J. P. Morgan

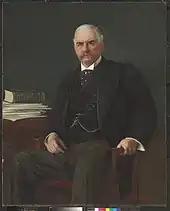
Portrait of J. P. Morgan; "Cutthroat Capitalist" –Oil on canvas by Fedor Encke, 1903

In his ascent to power, Morgan focused on America's largest business enterprises: railroads. He led the syndicate that broke the government-financing privileges of Jay Cooke and developed and financed a national railroad empire by reorganization and consolidation. He raised large sums in Europe, and especially through the American rails section of the London Stock Exchange. Rather than participating solely as a financier, he actively managed and reorganized the railroad corporations, increasing efficiency and acting as an early pioneer in the practice of private equity investing, a process that became known as "Morganization."